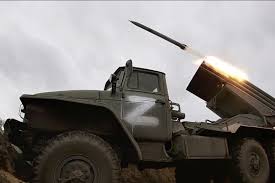
Label: Self Propelled Artillery